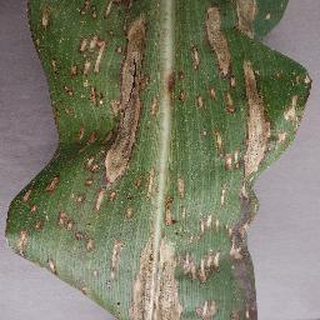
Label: corn_northern_leaf_blight